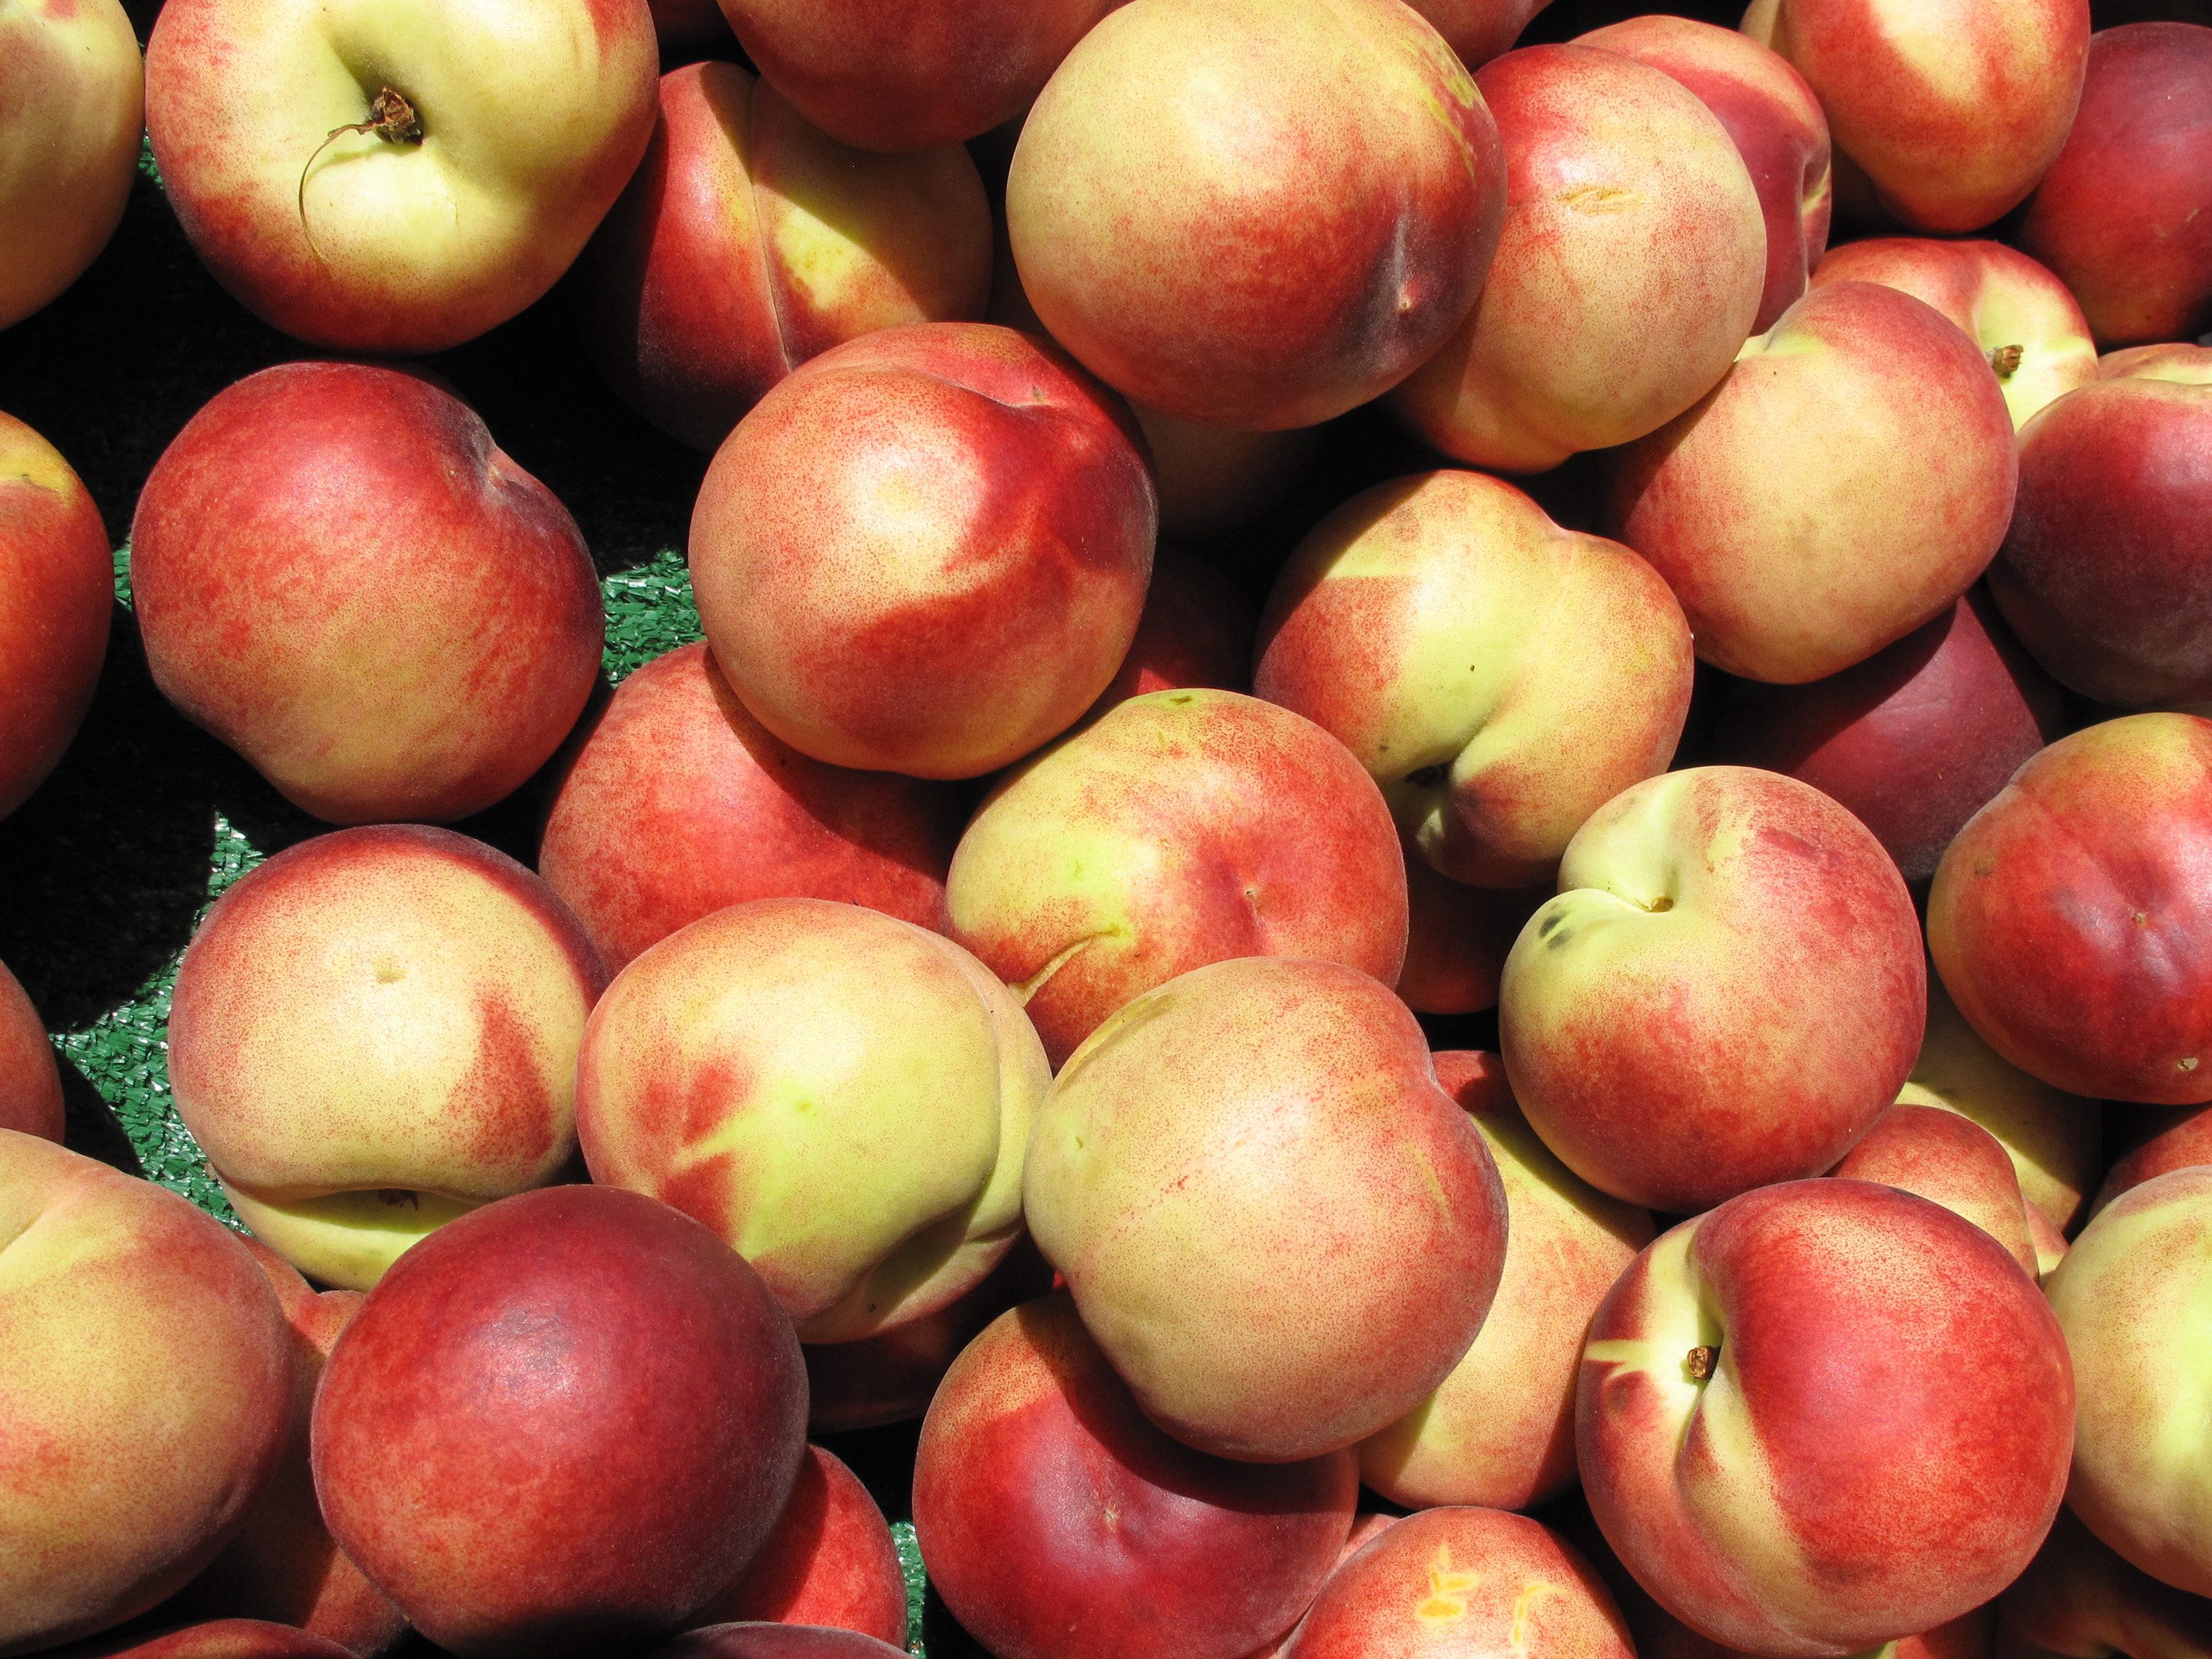
apple, plant, fruit, food, produce, california, saturday, farmersmarket, sacramento, peaches, flowering plant, rose family, nectarine, land plant, rose order, pluot, camu camu